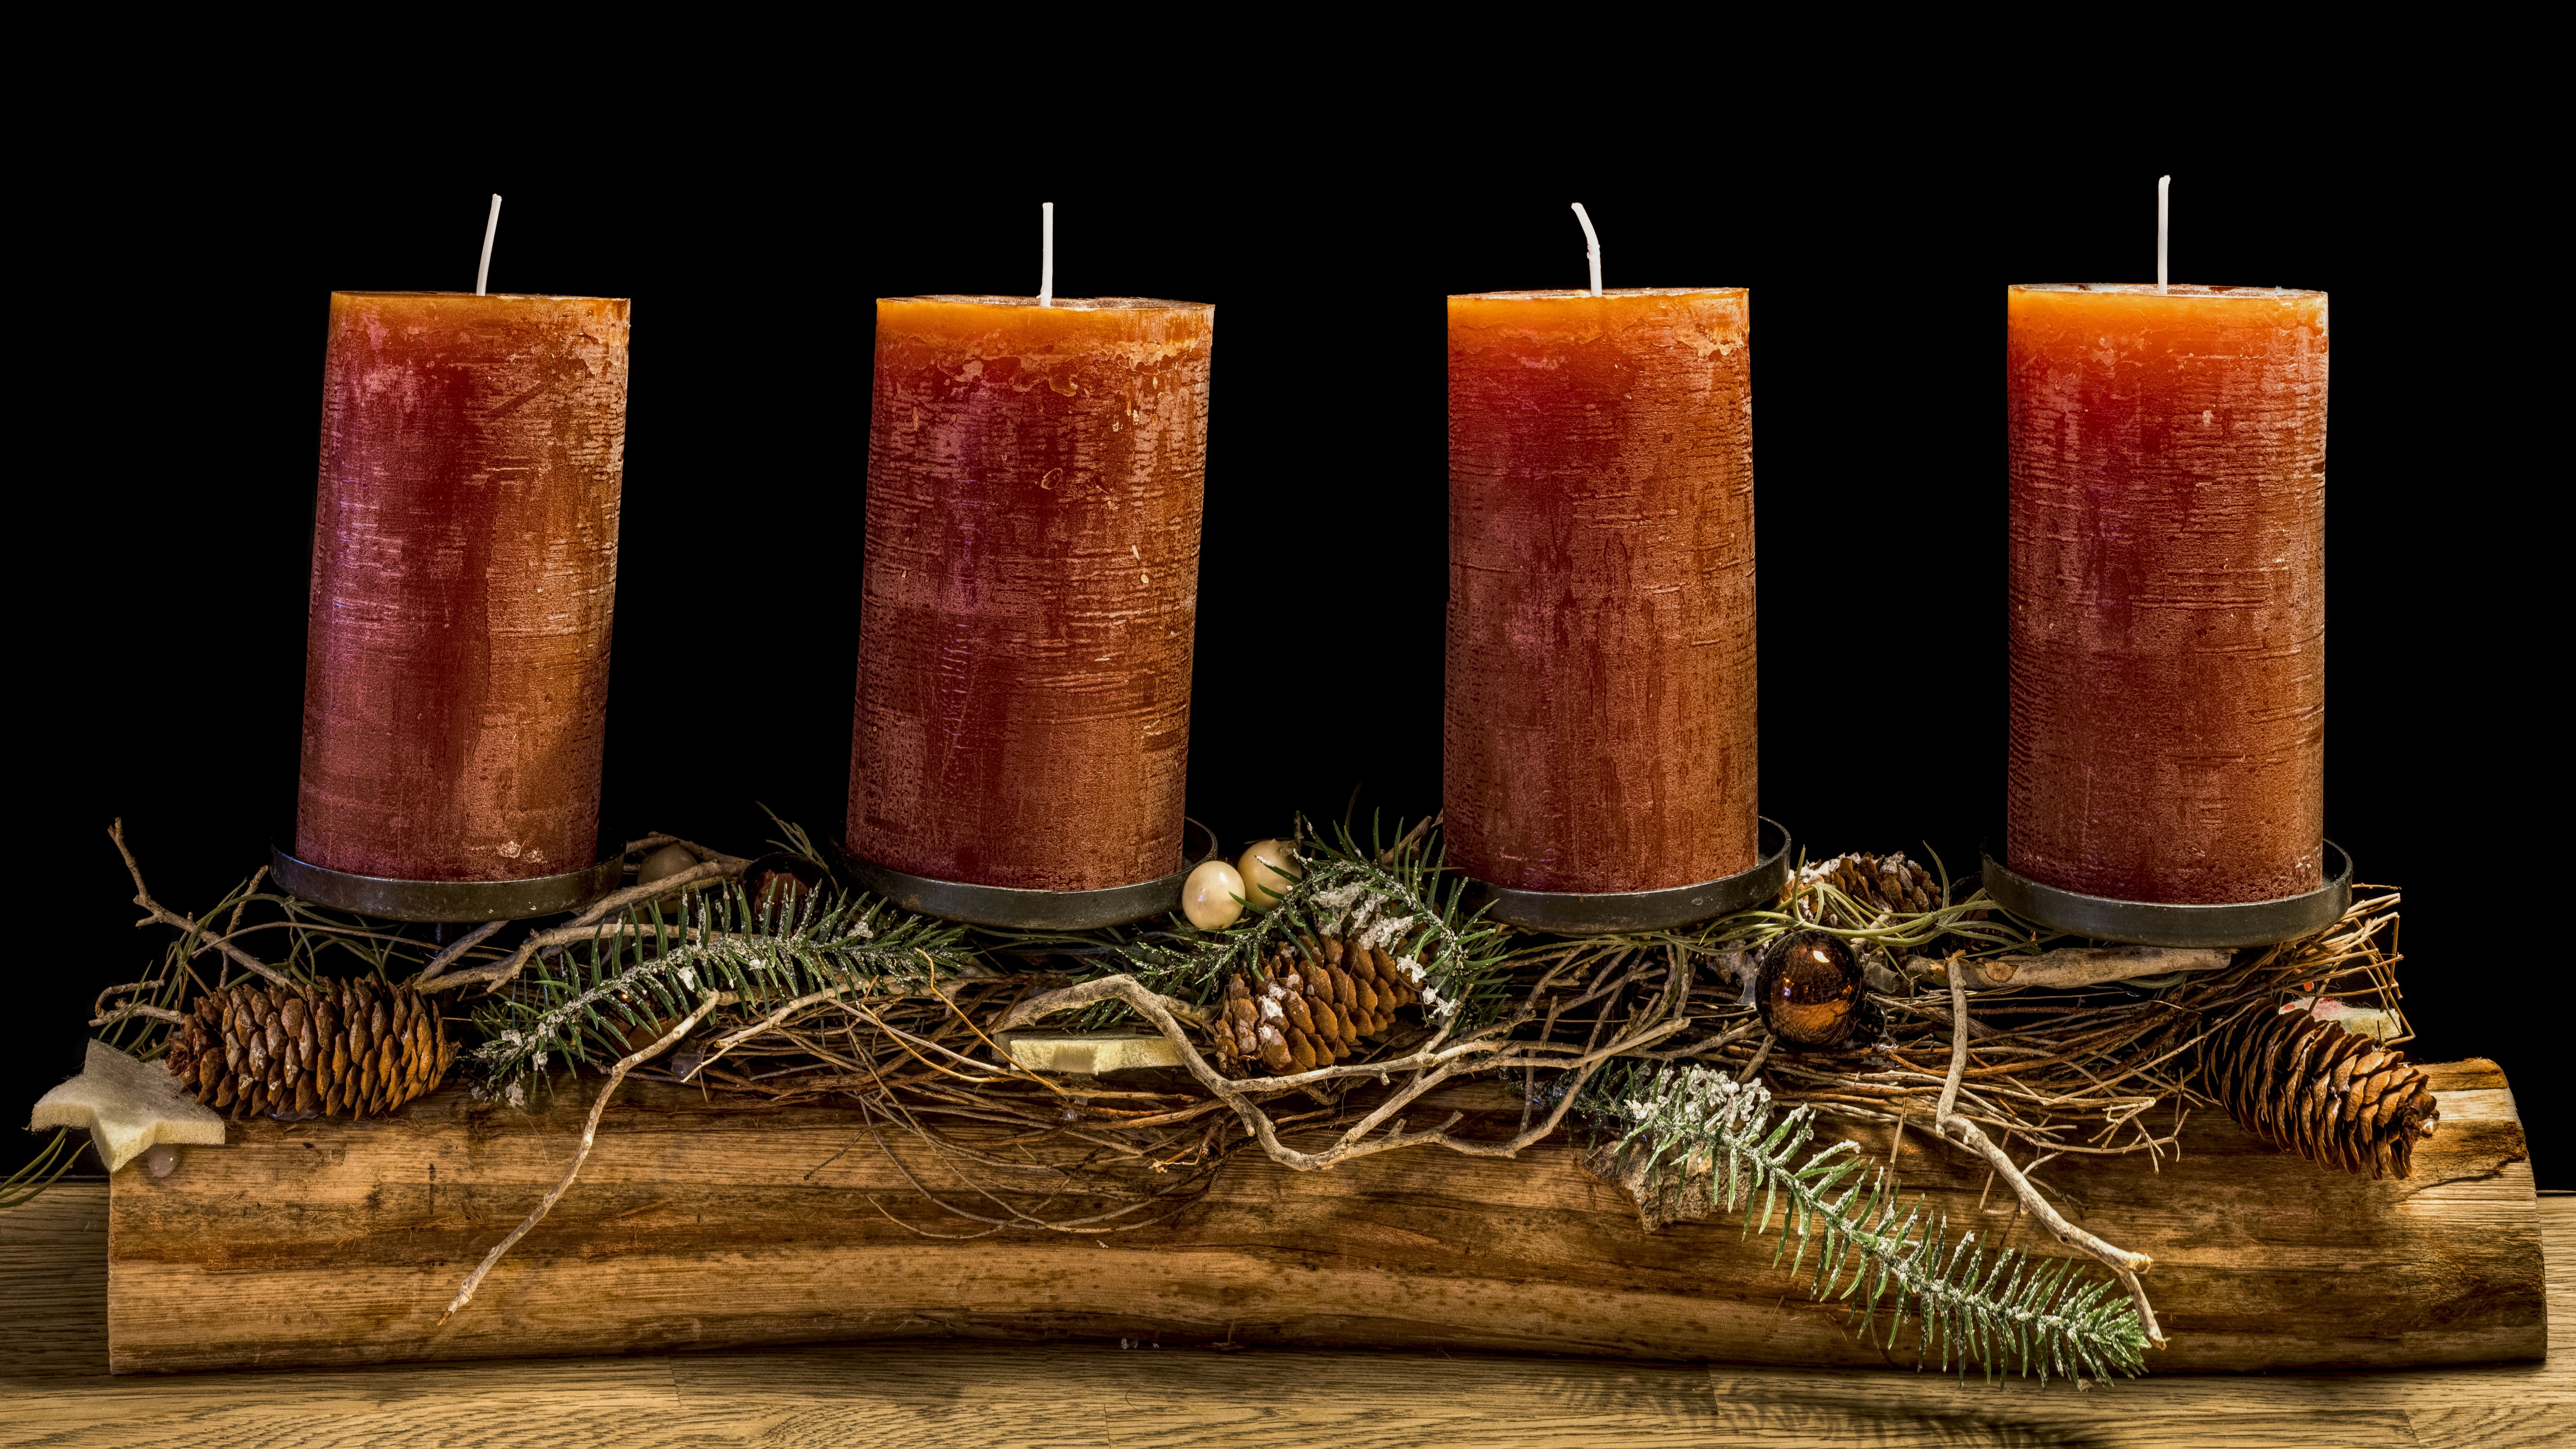
lighting, still life photography, candle, still life